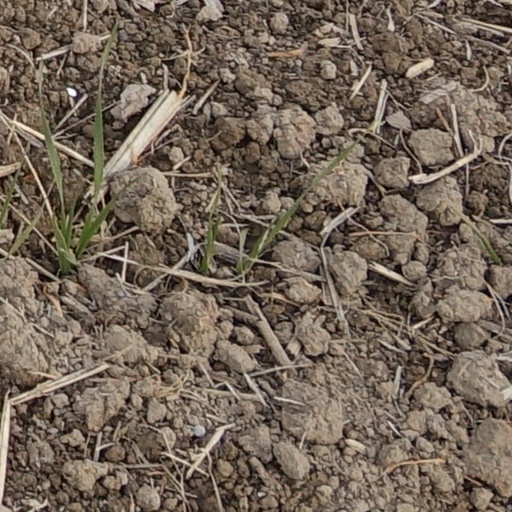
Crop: wheat